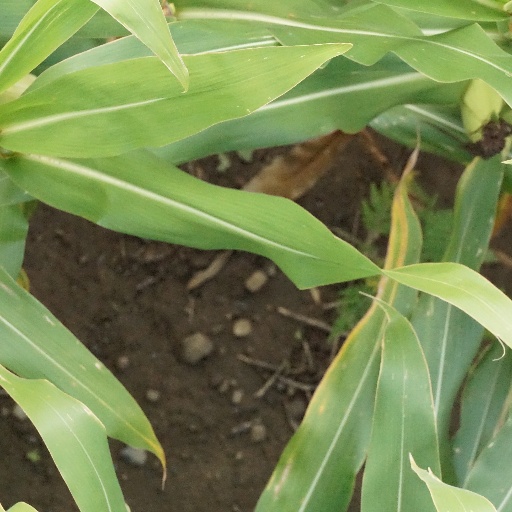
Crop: maize; corn